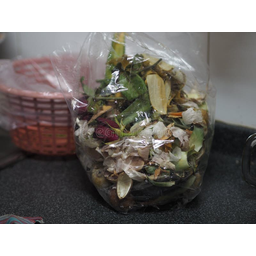
Label: trash